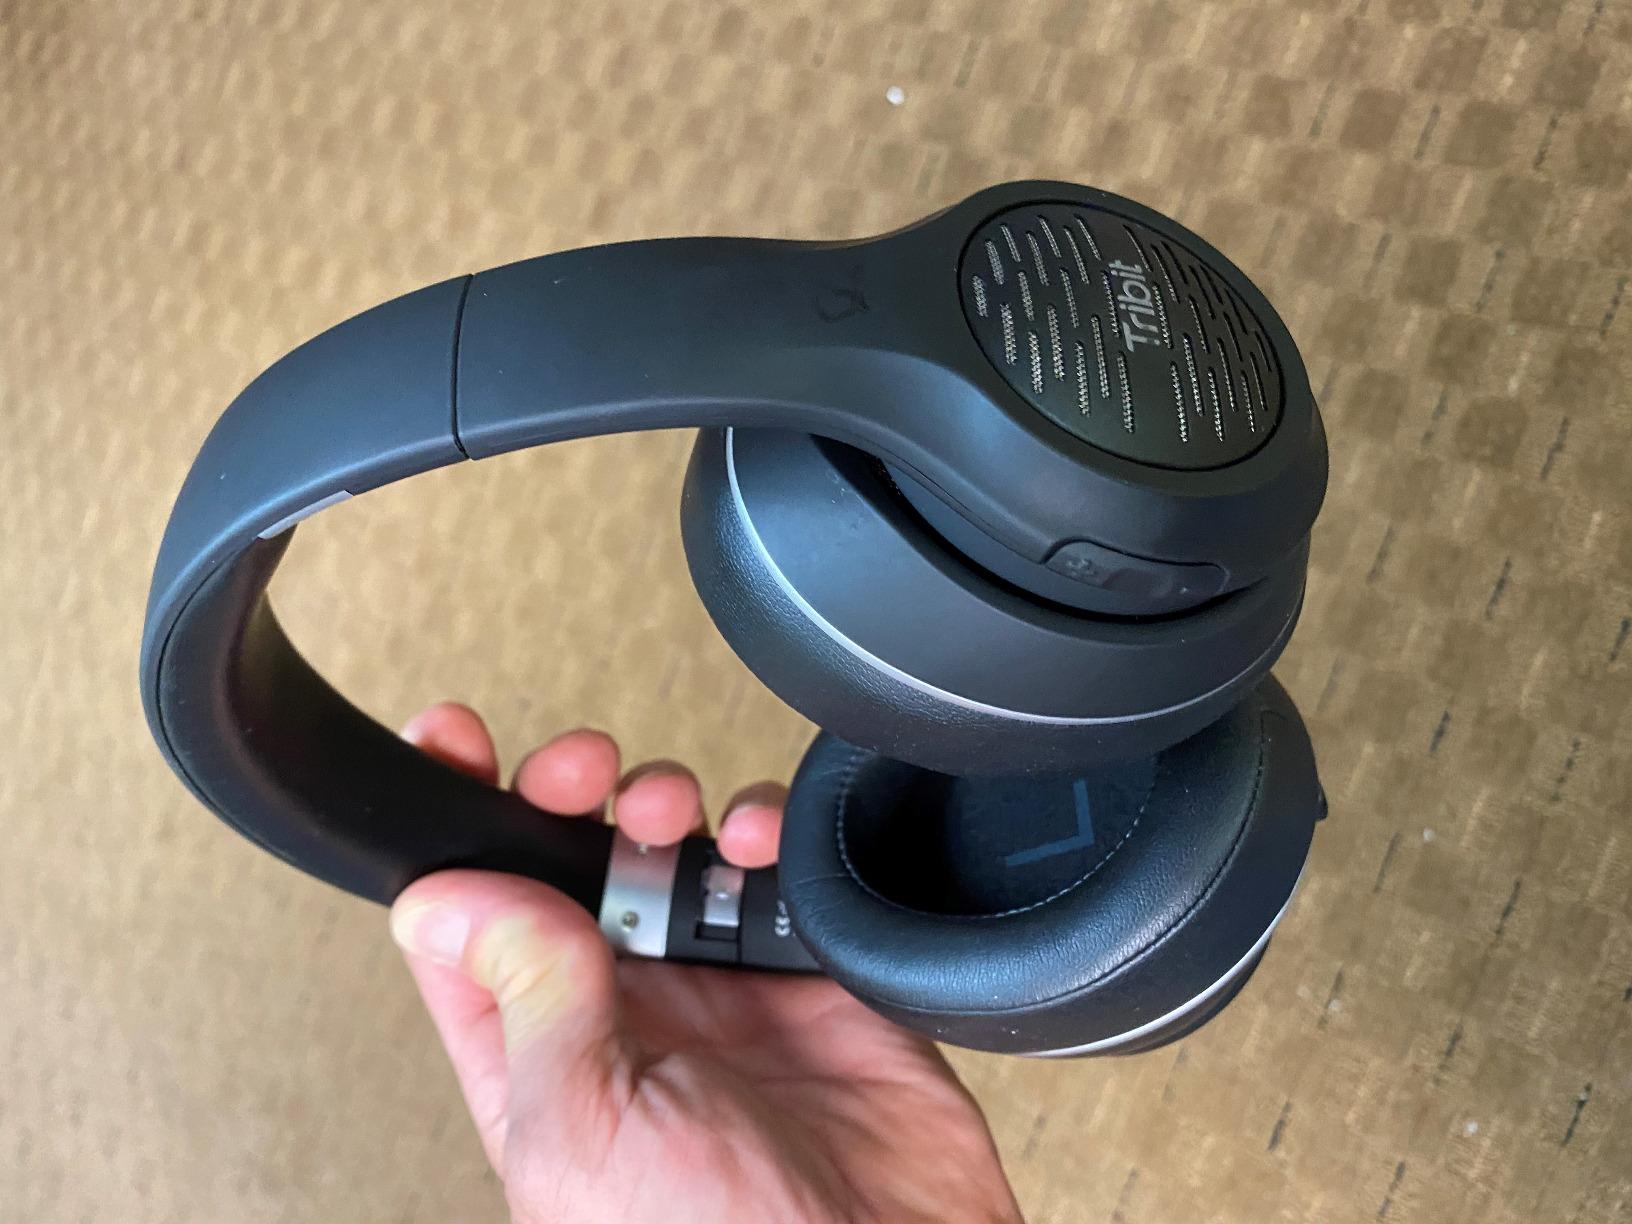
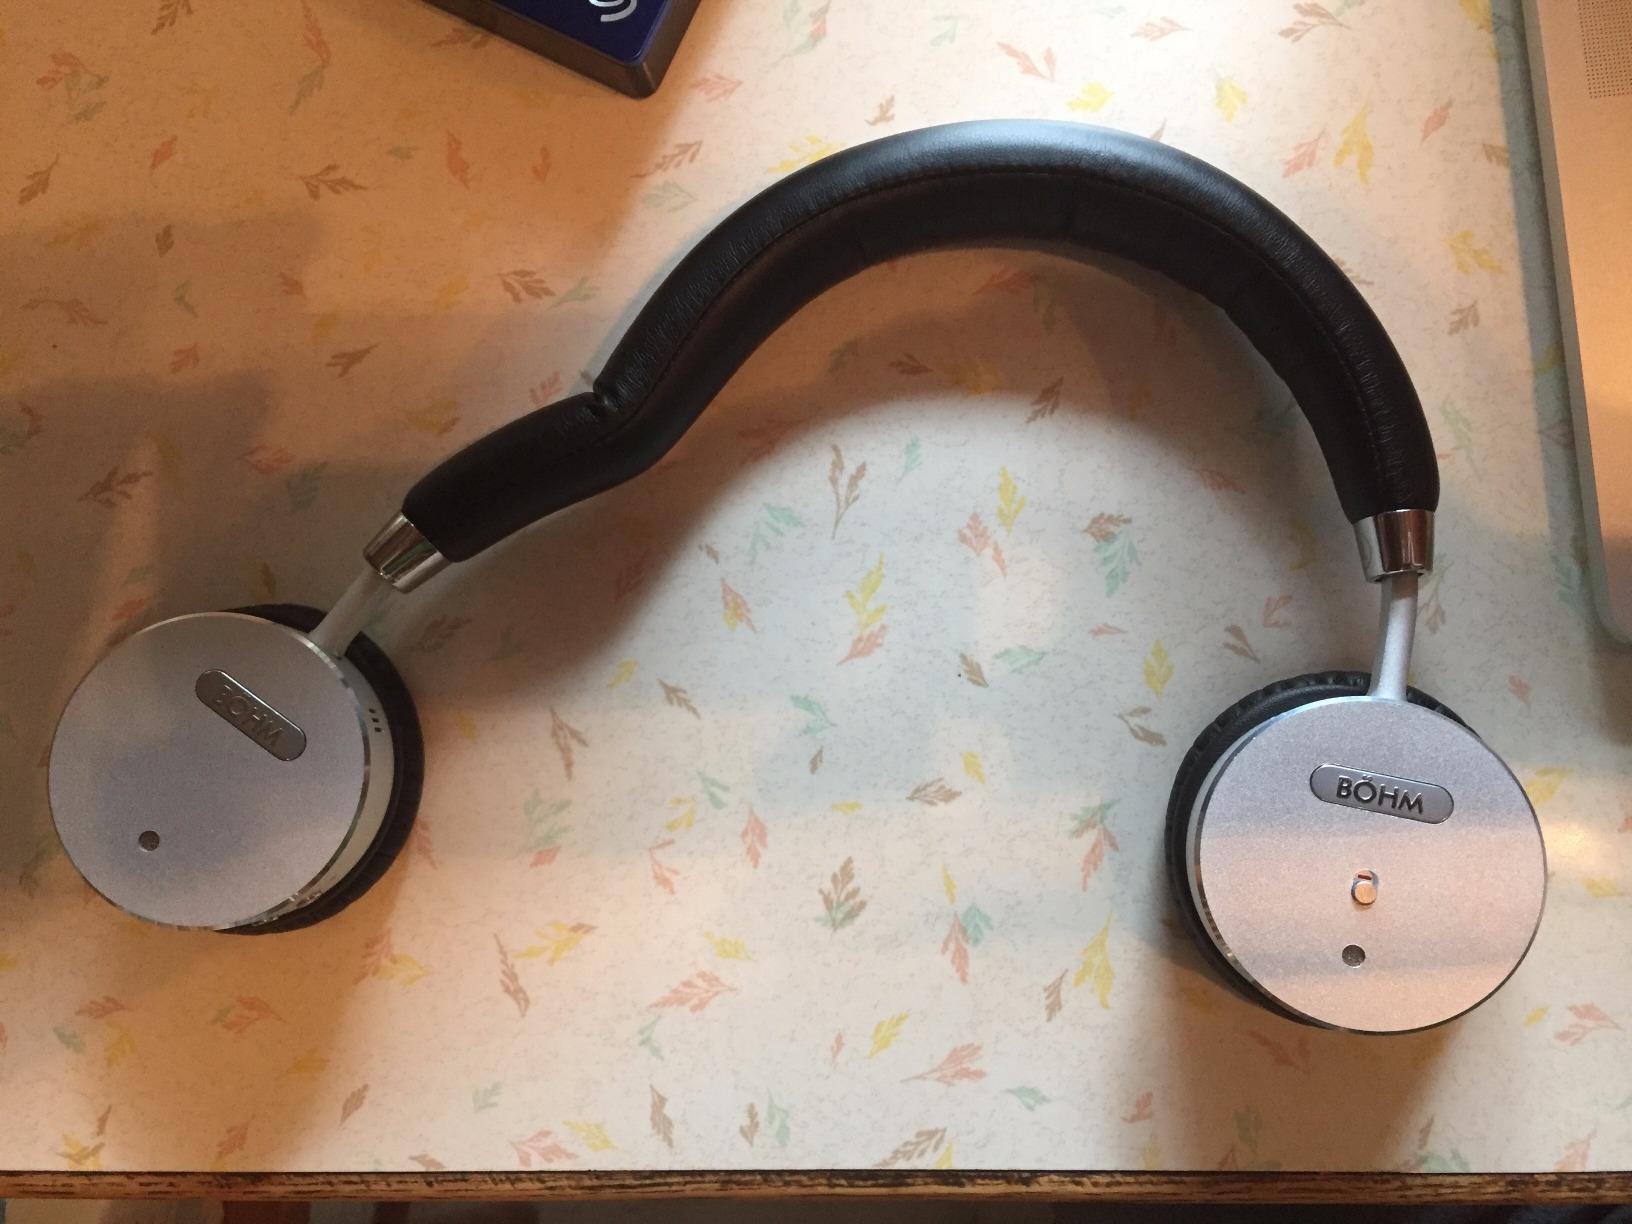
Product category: headphones
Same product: no